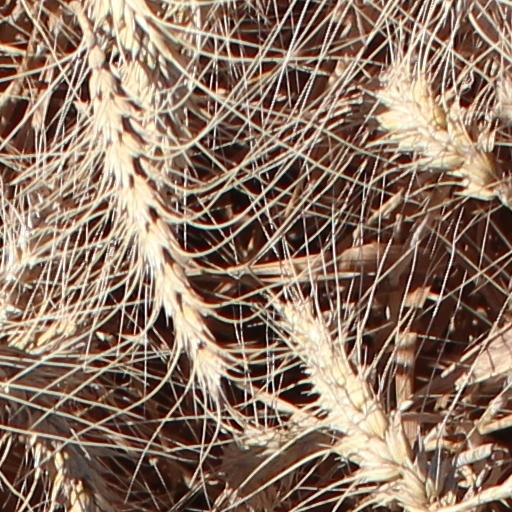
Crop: wheat